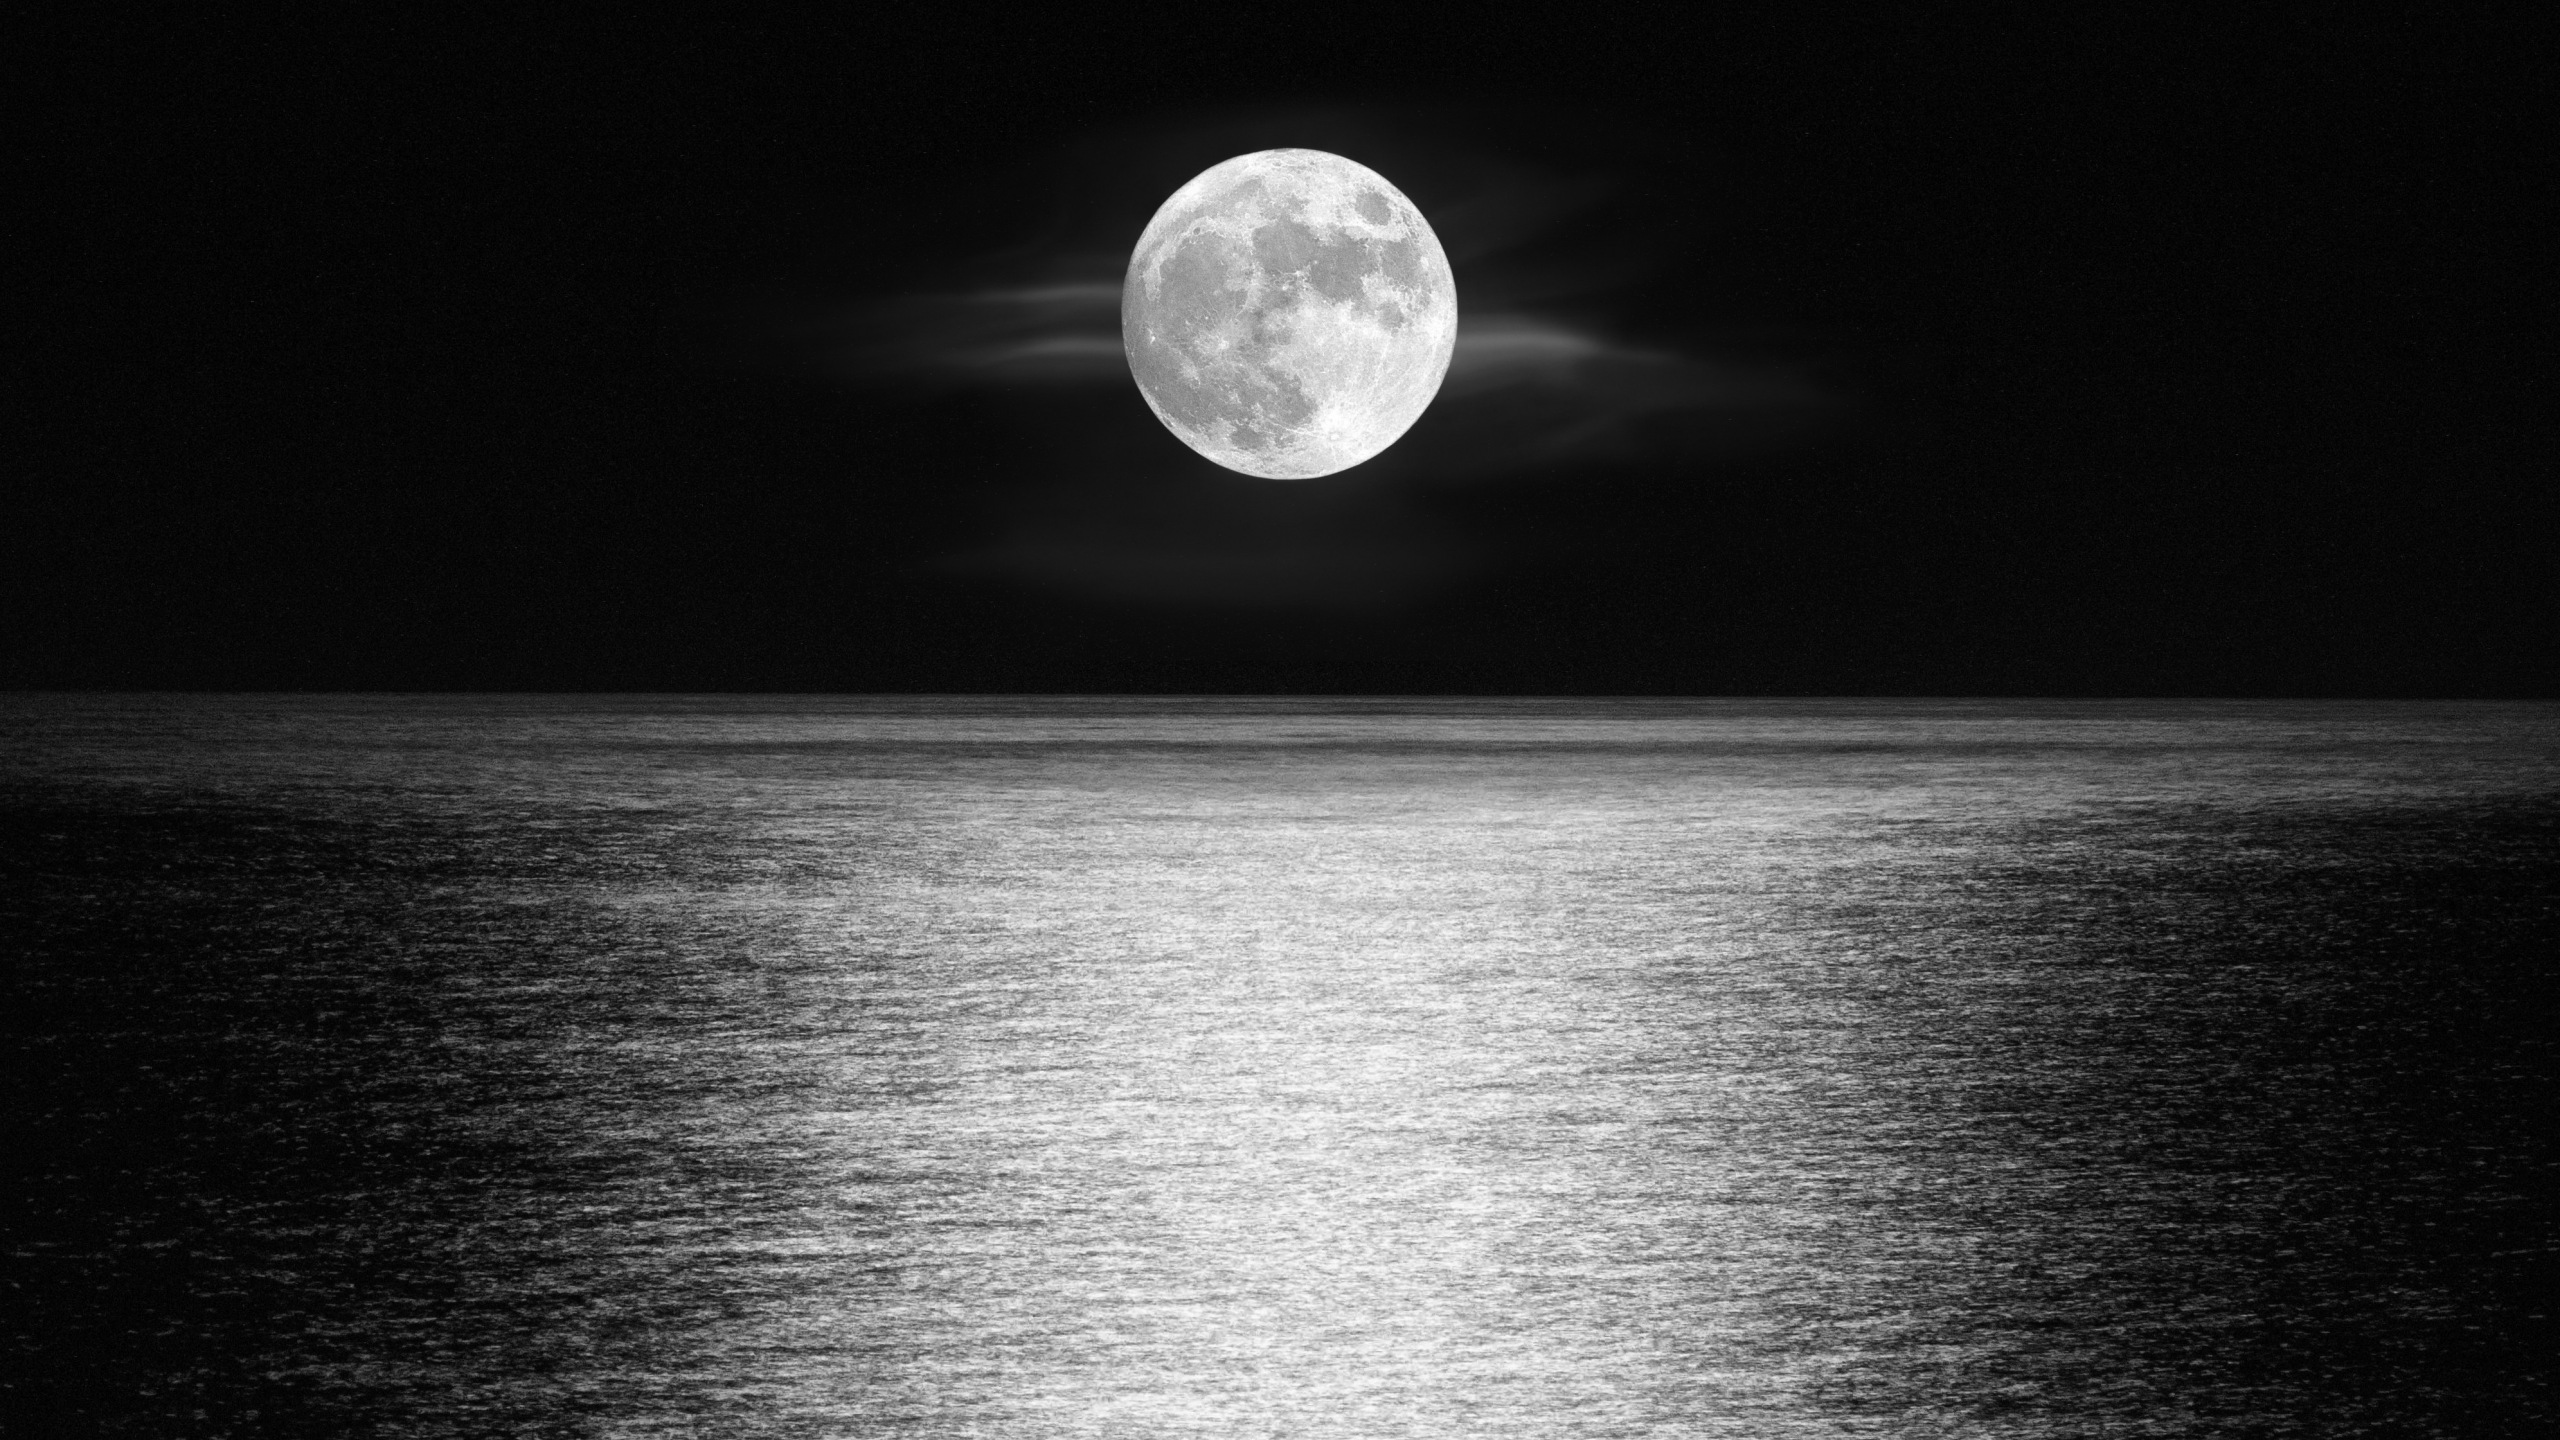
moon, water, sky, atmosphere, black and white, astronomical object, full moon, beach, natural landscape, monochrome, midnight, monochrome photography, darkness, moonlight, horizon, event, flash photography, lake, cloud, night, wind wave, celestial event, landscape, ocean, stock photography, astronomy, reflection, circle, still life photography, font, art, liquid, evening, sphere, planet, sound, sea